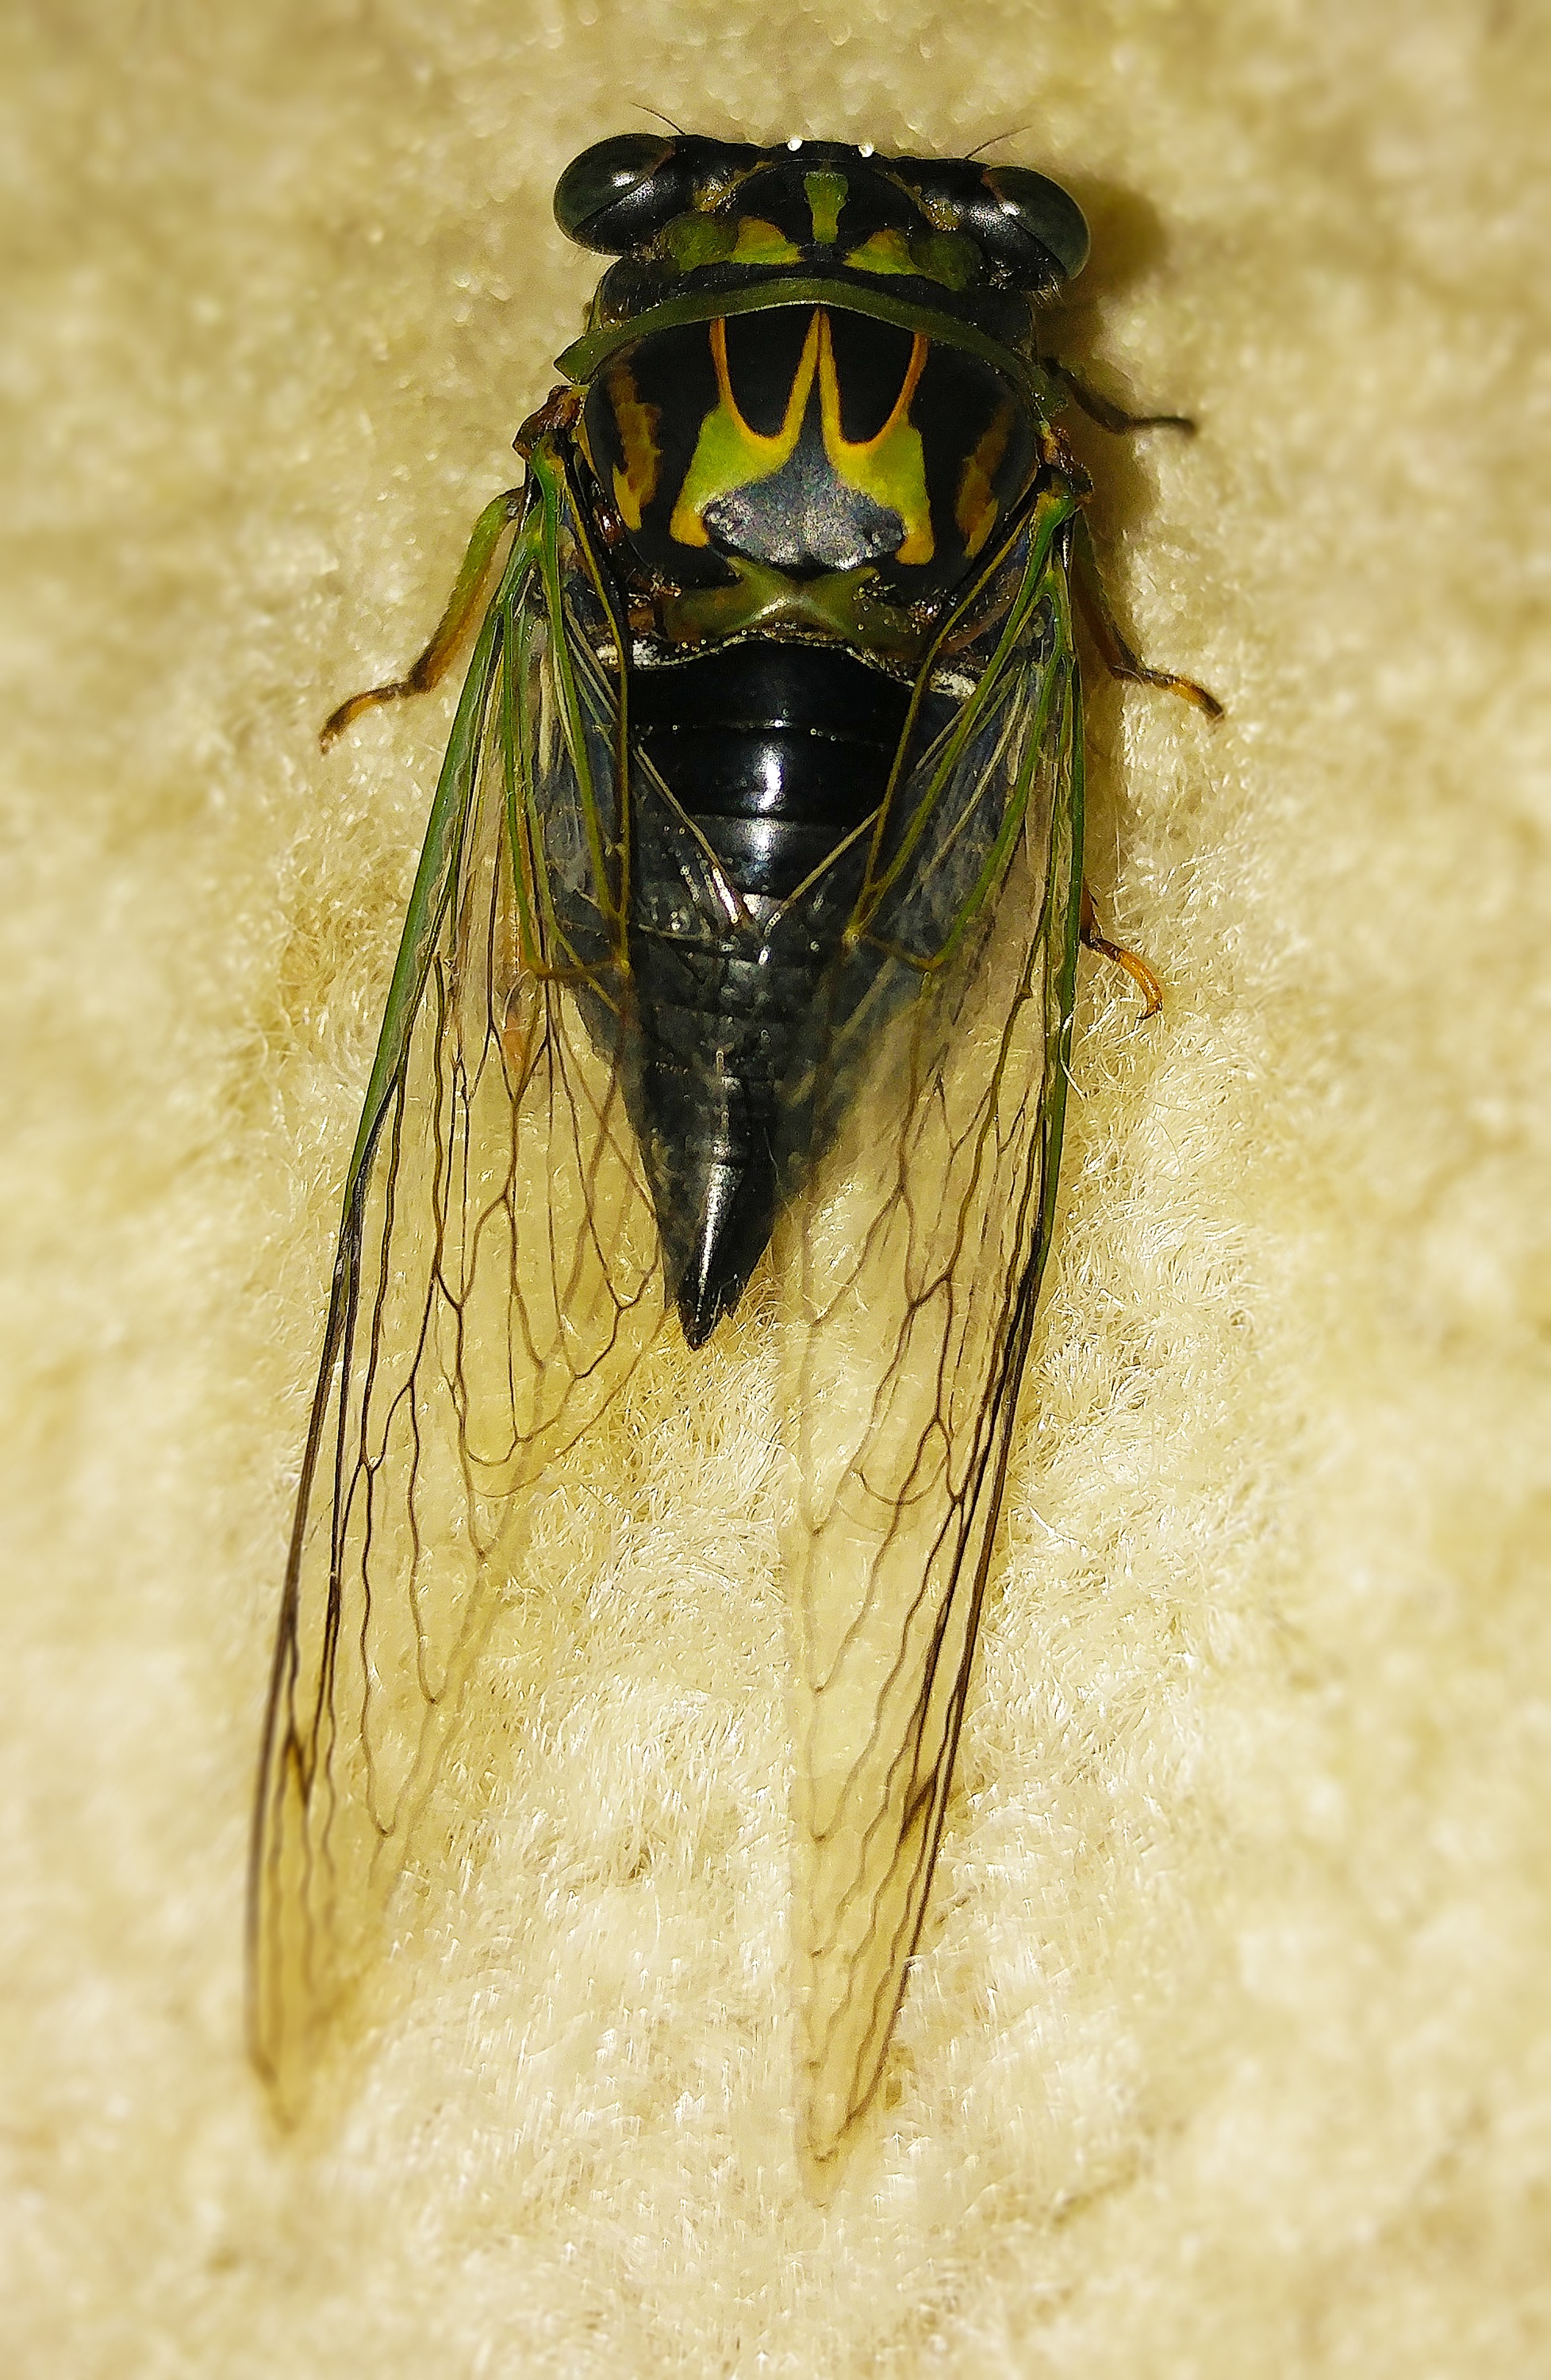
nature, wing, animal, fly, wildlife, green, insect, bug, close, fauna, invertebrate, close up, entomology, wings, pest, adult, cicadidae, macro photography, arthropod, cicada, dog day cicada, dog day, tibicen canicularis, dogday, harvestfly, annual cicada, tibicen, true bugs